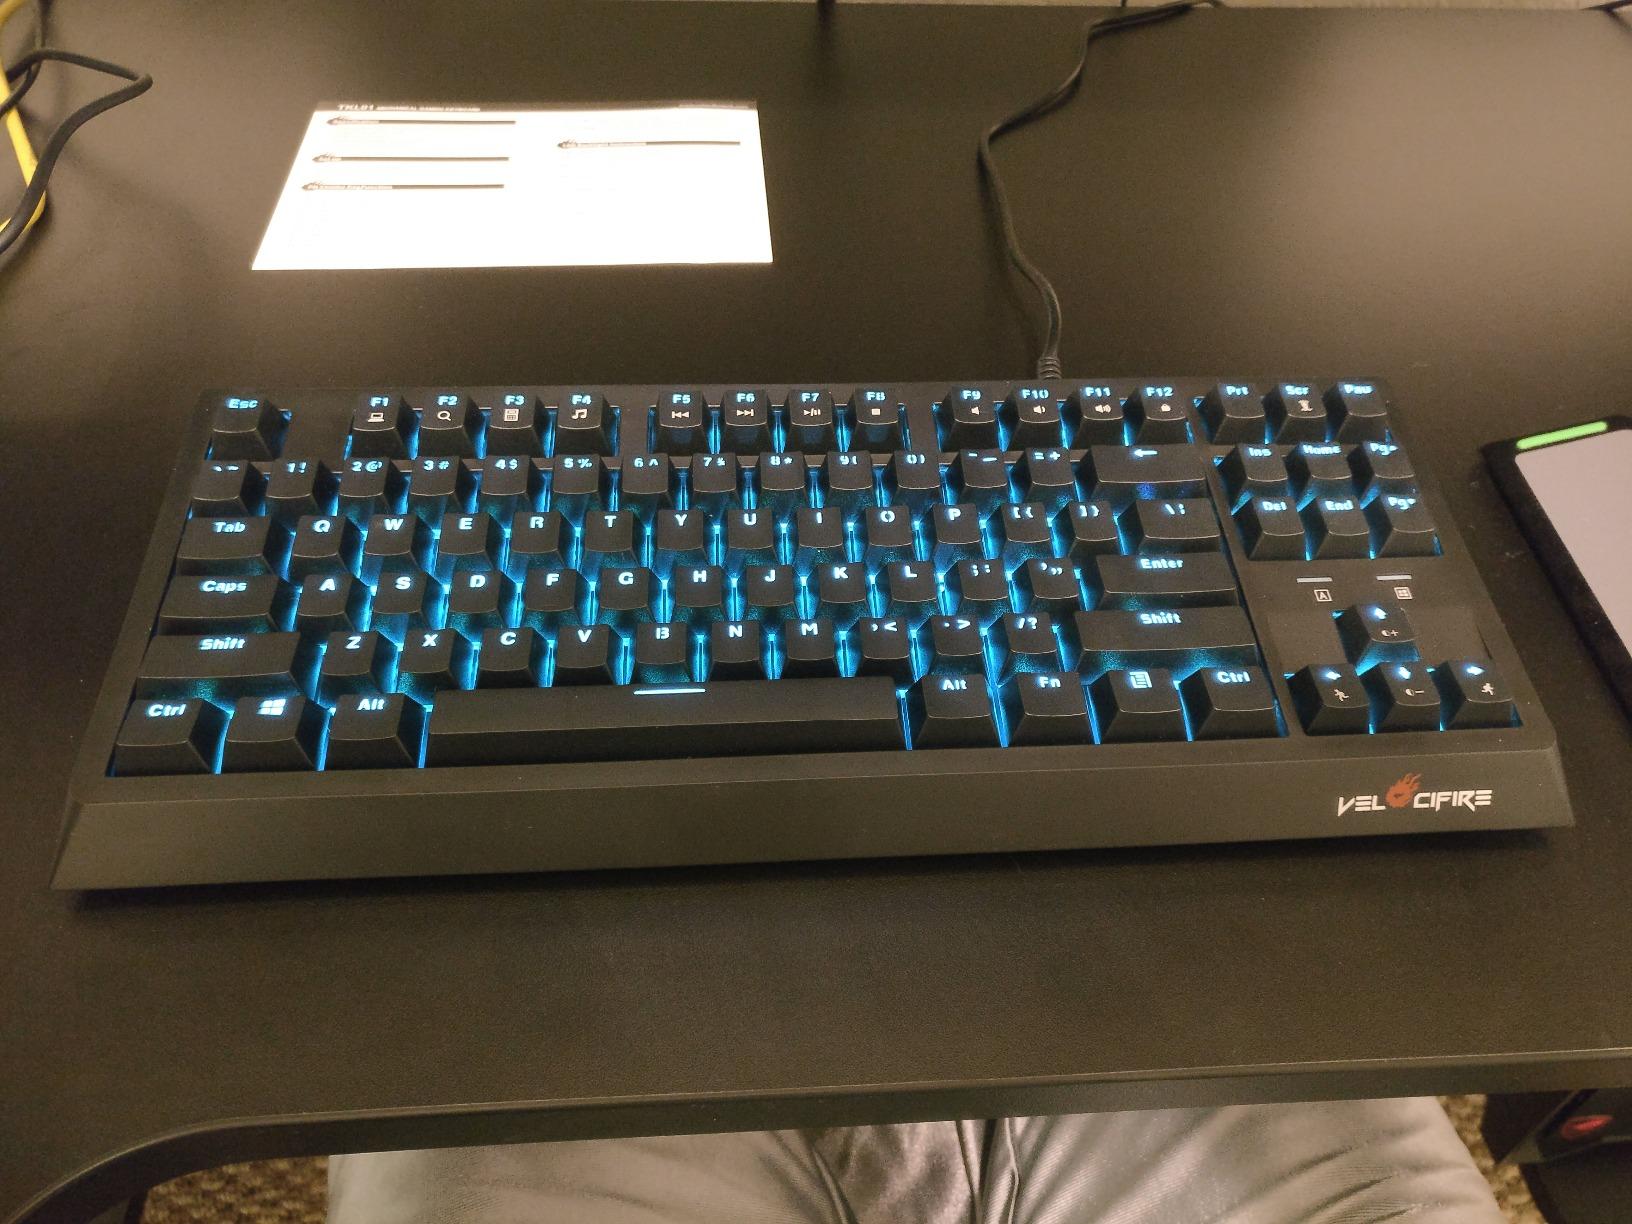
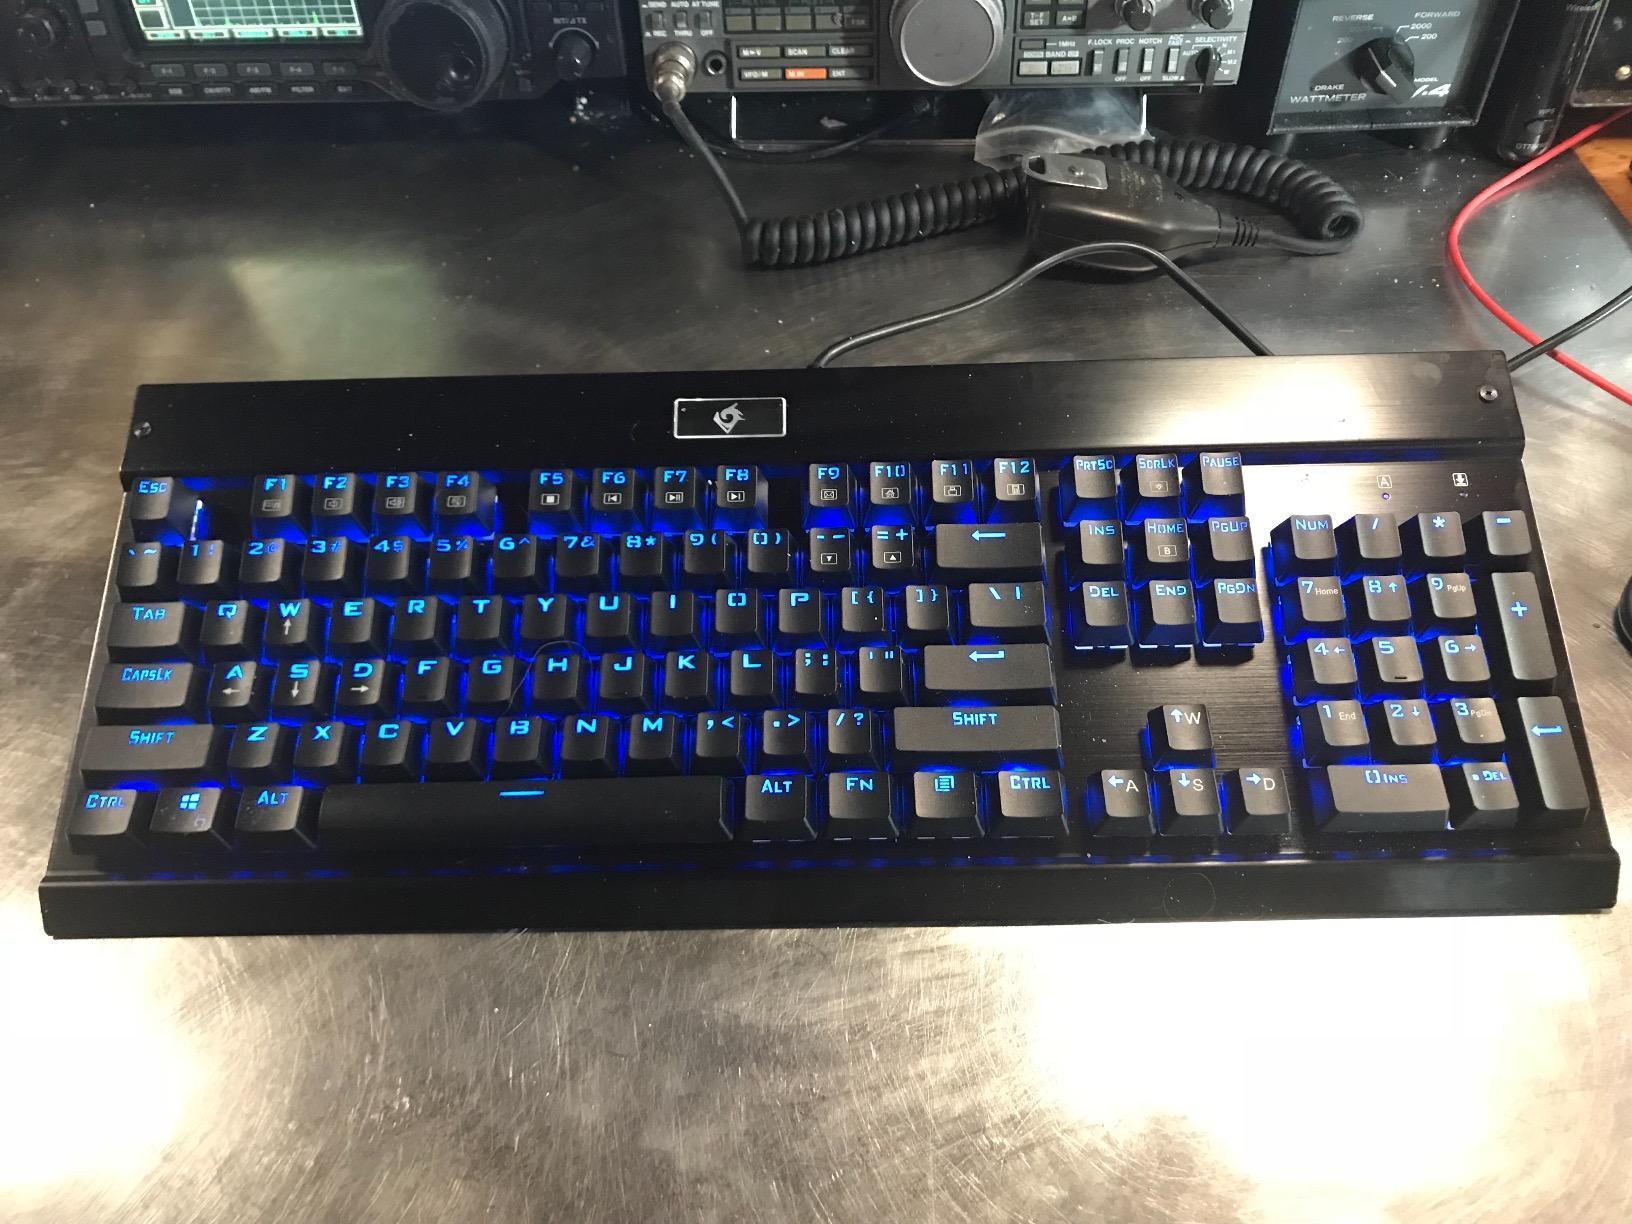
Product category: keyboard
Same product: no